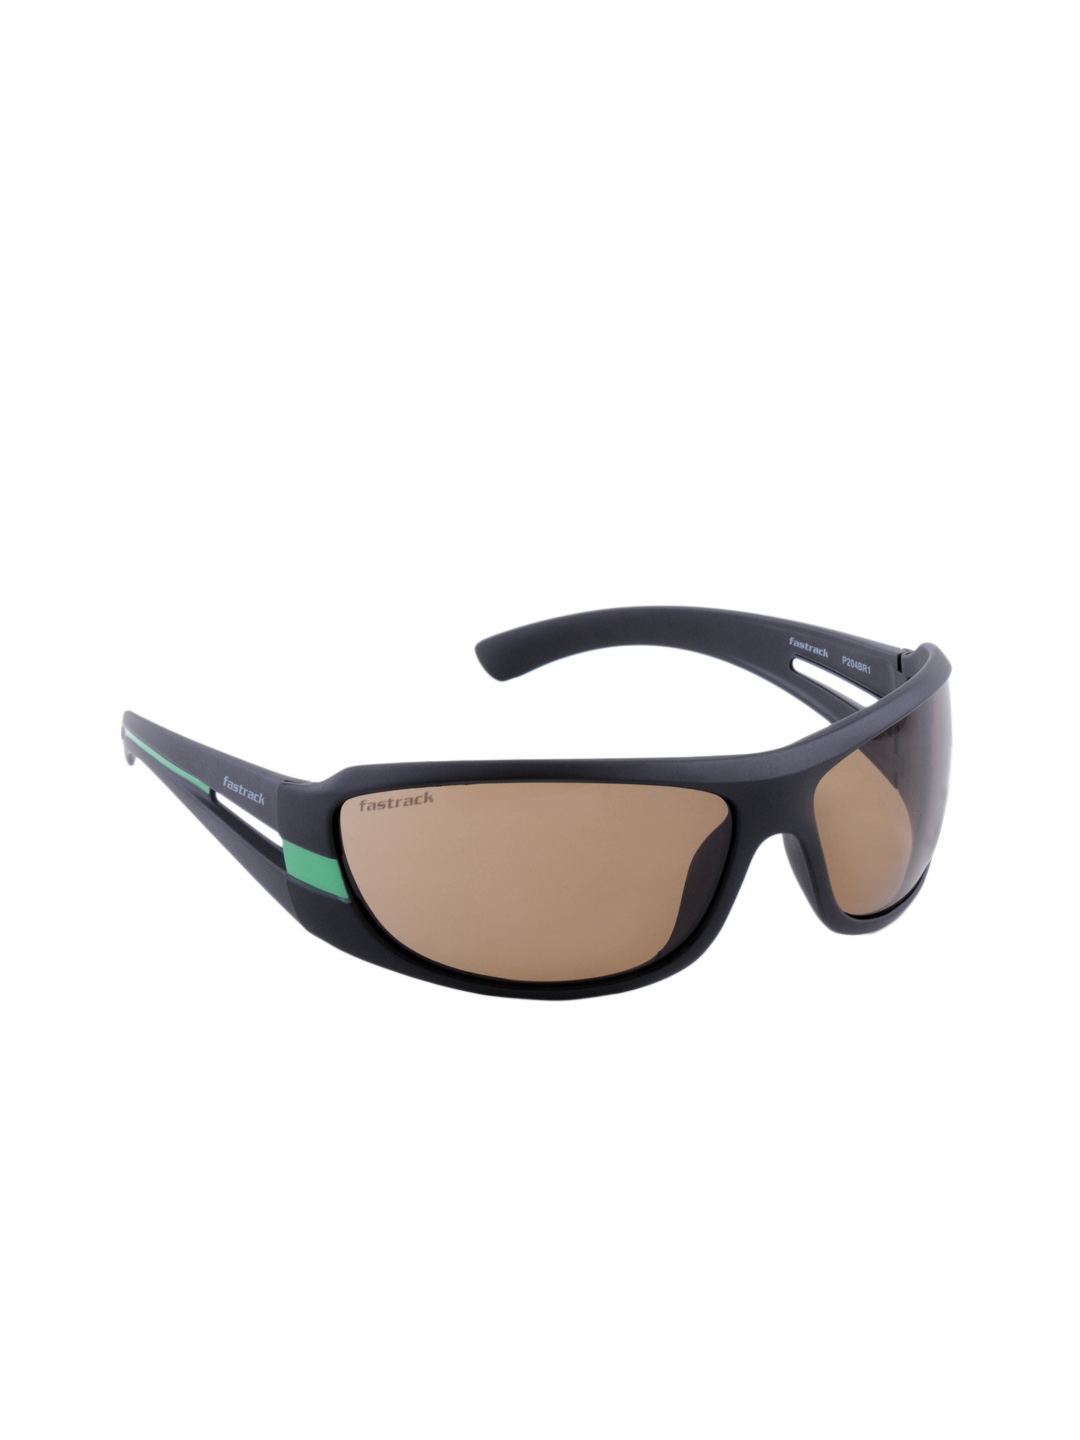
Fastrack Men UV Protected Sporty Sunglasses
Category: Accessories / Eyewear / Sunglasses
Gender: Men
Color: Brown
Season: Winter 2016
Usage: Casual